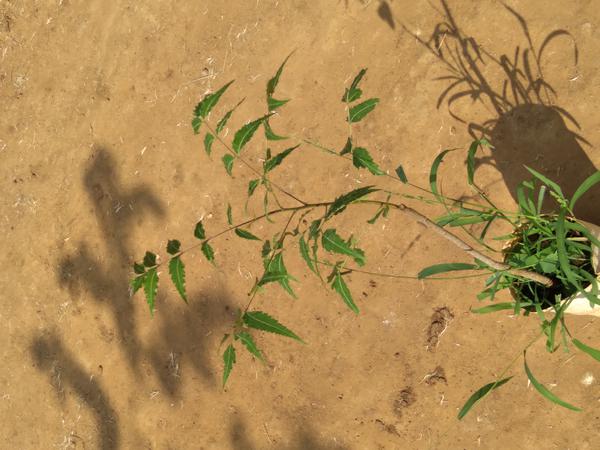
Plant: Neem